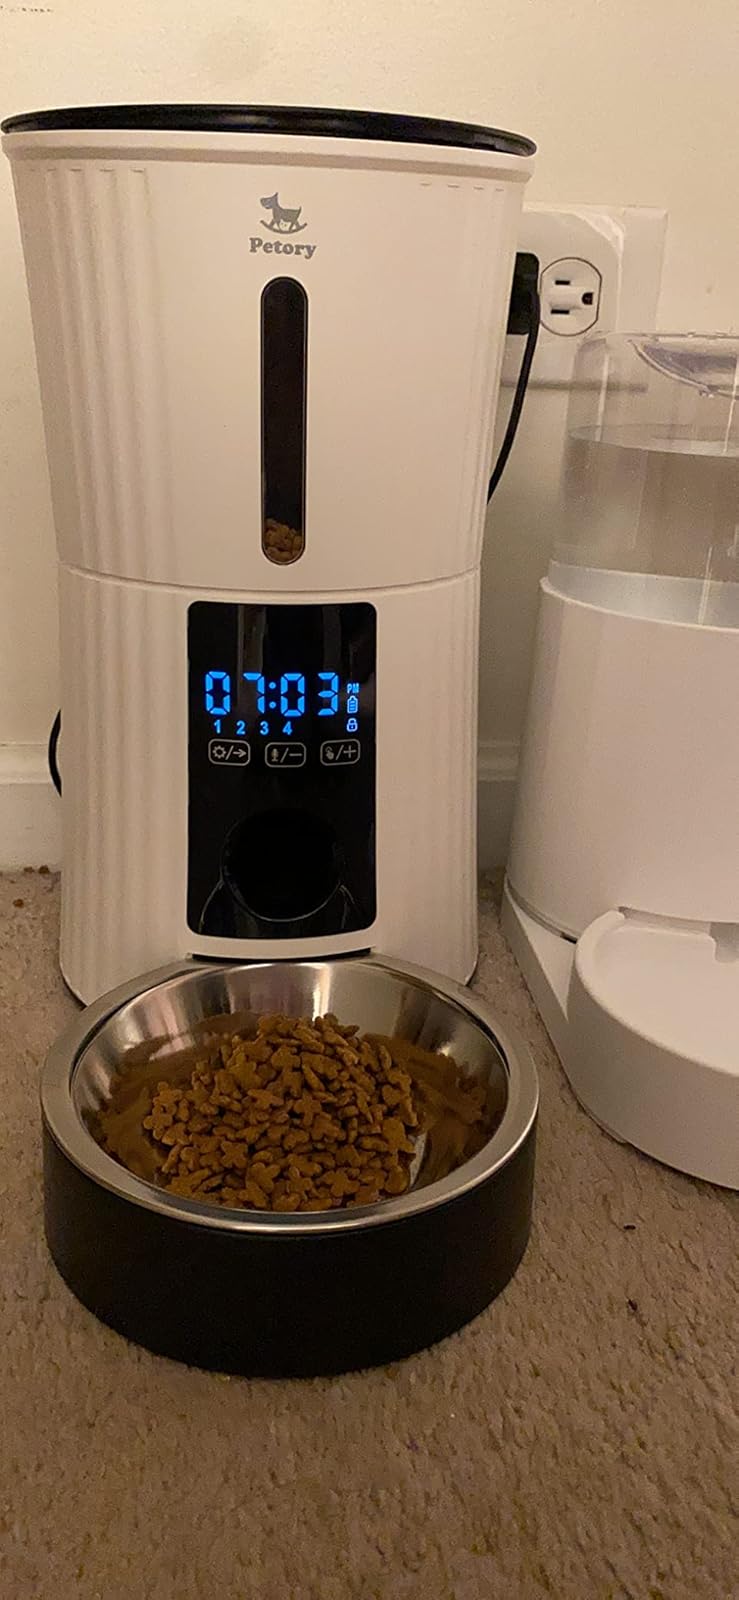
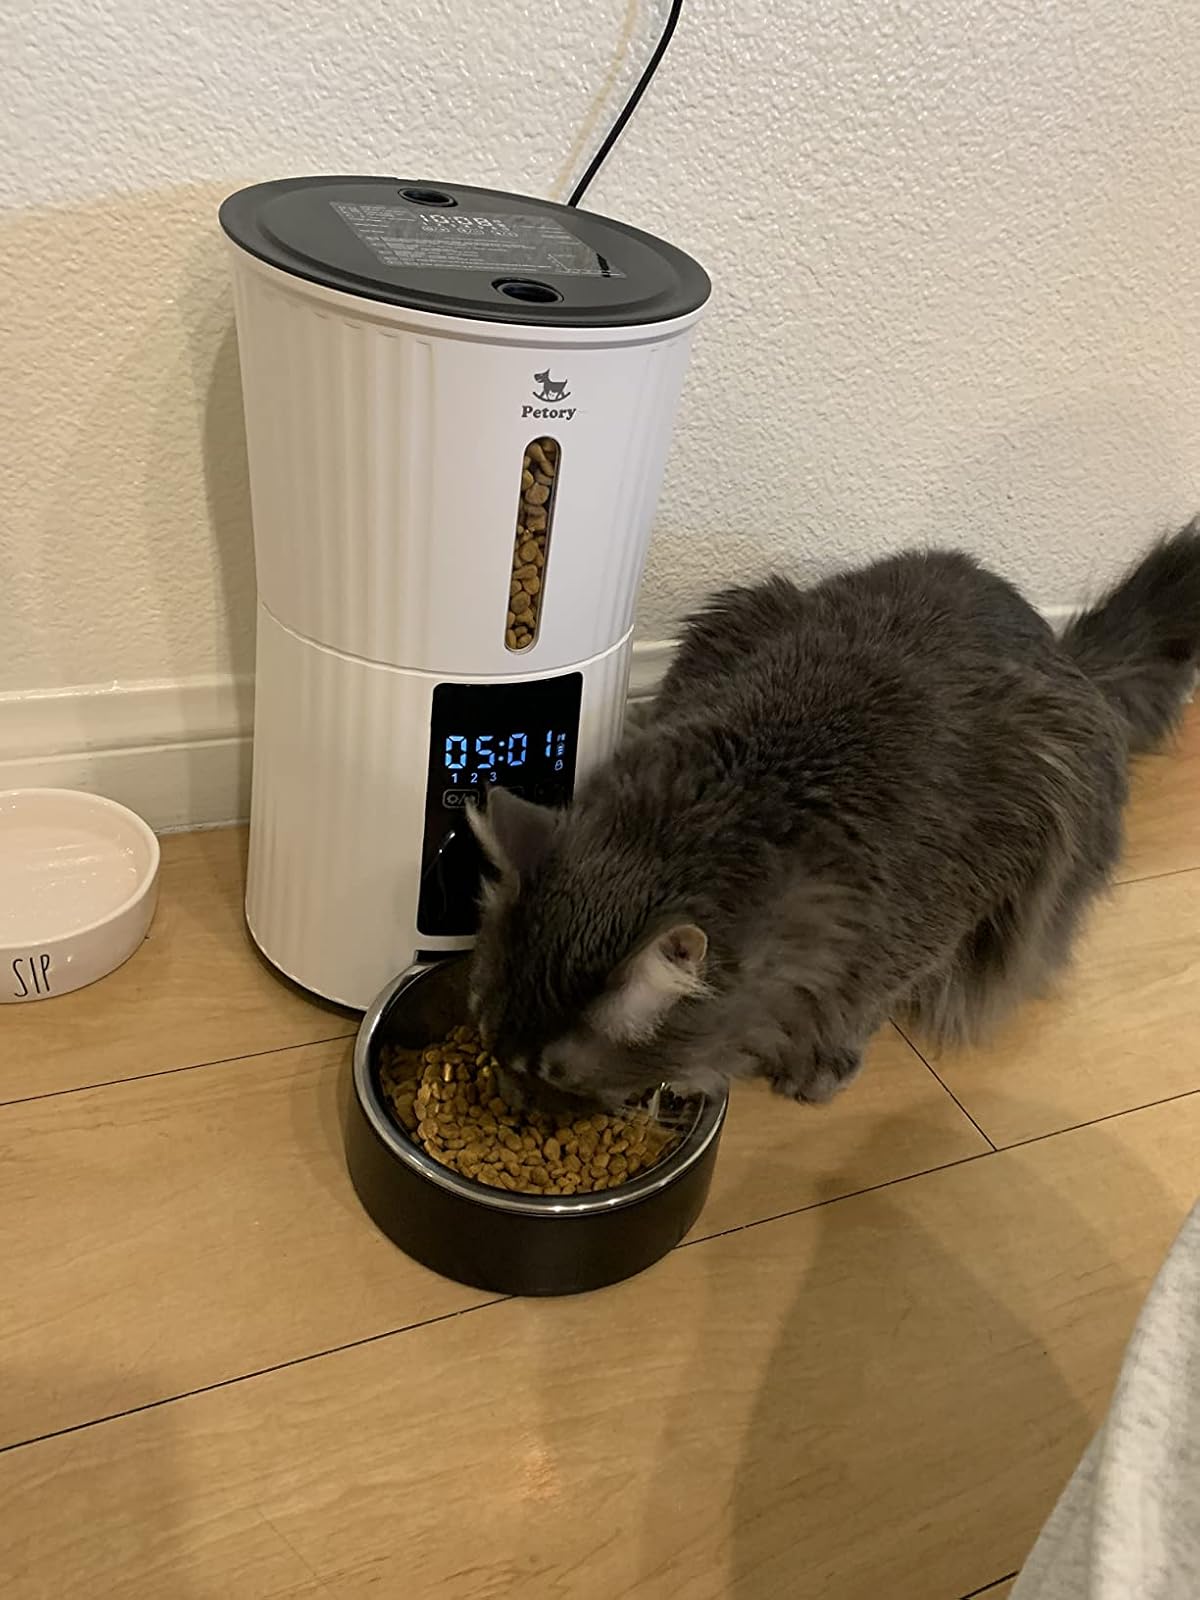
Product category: items_feeder
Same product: yes